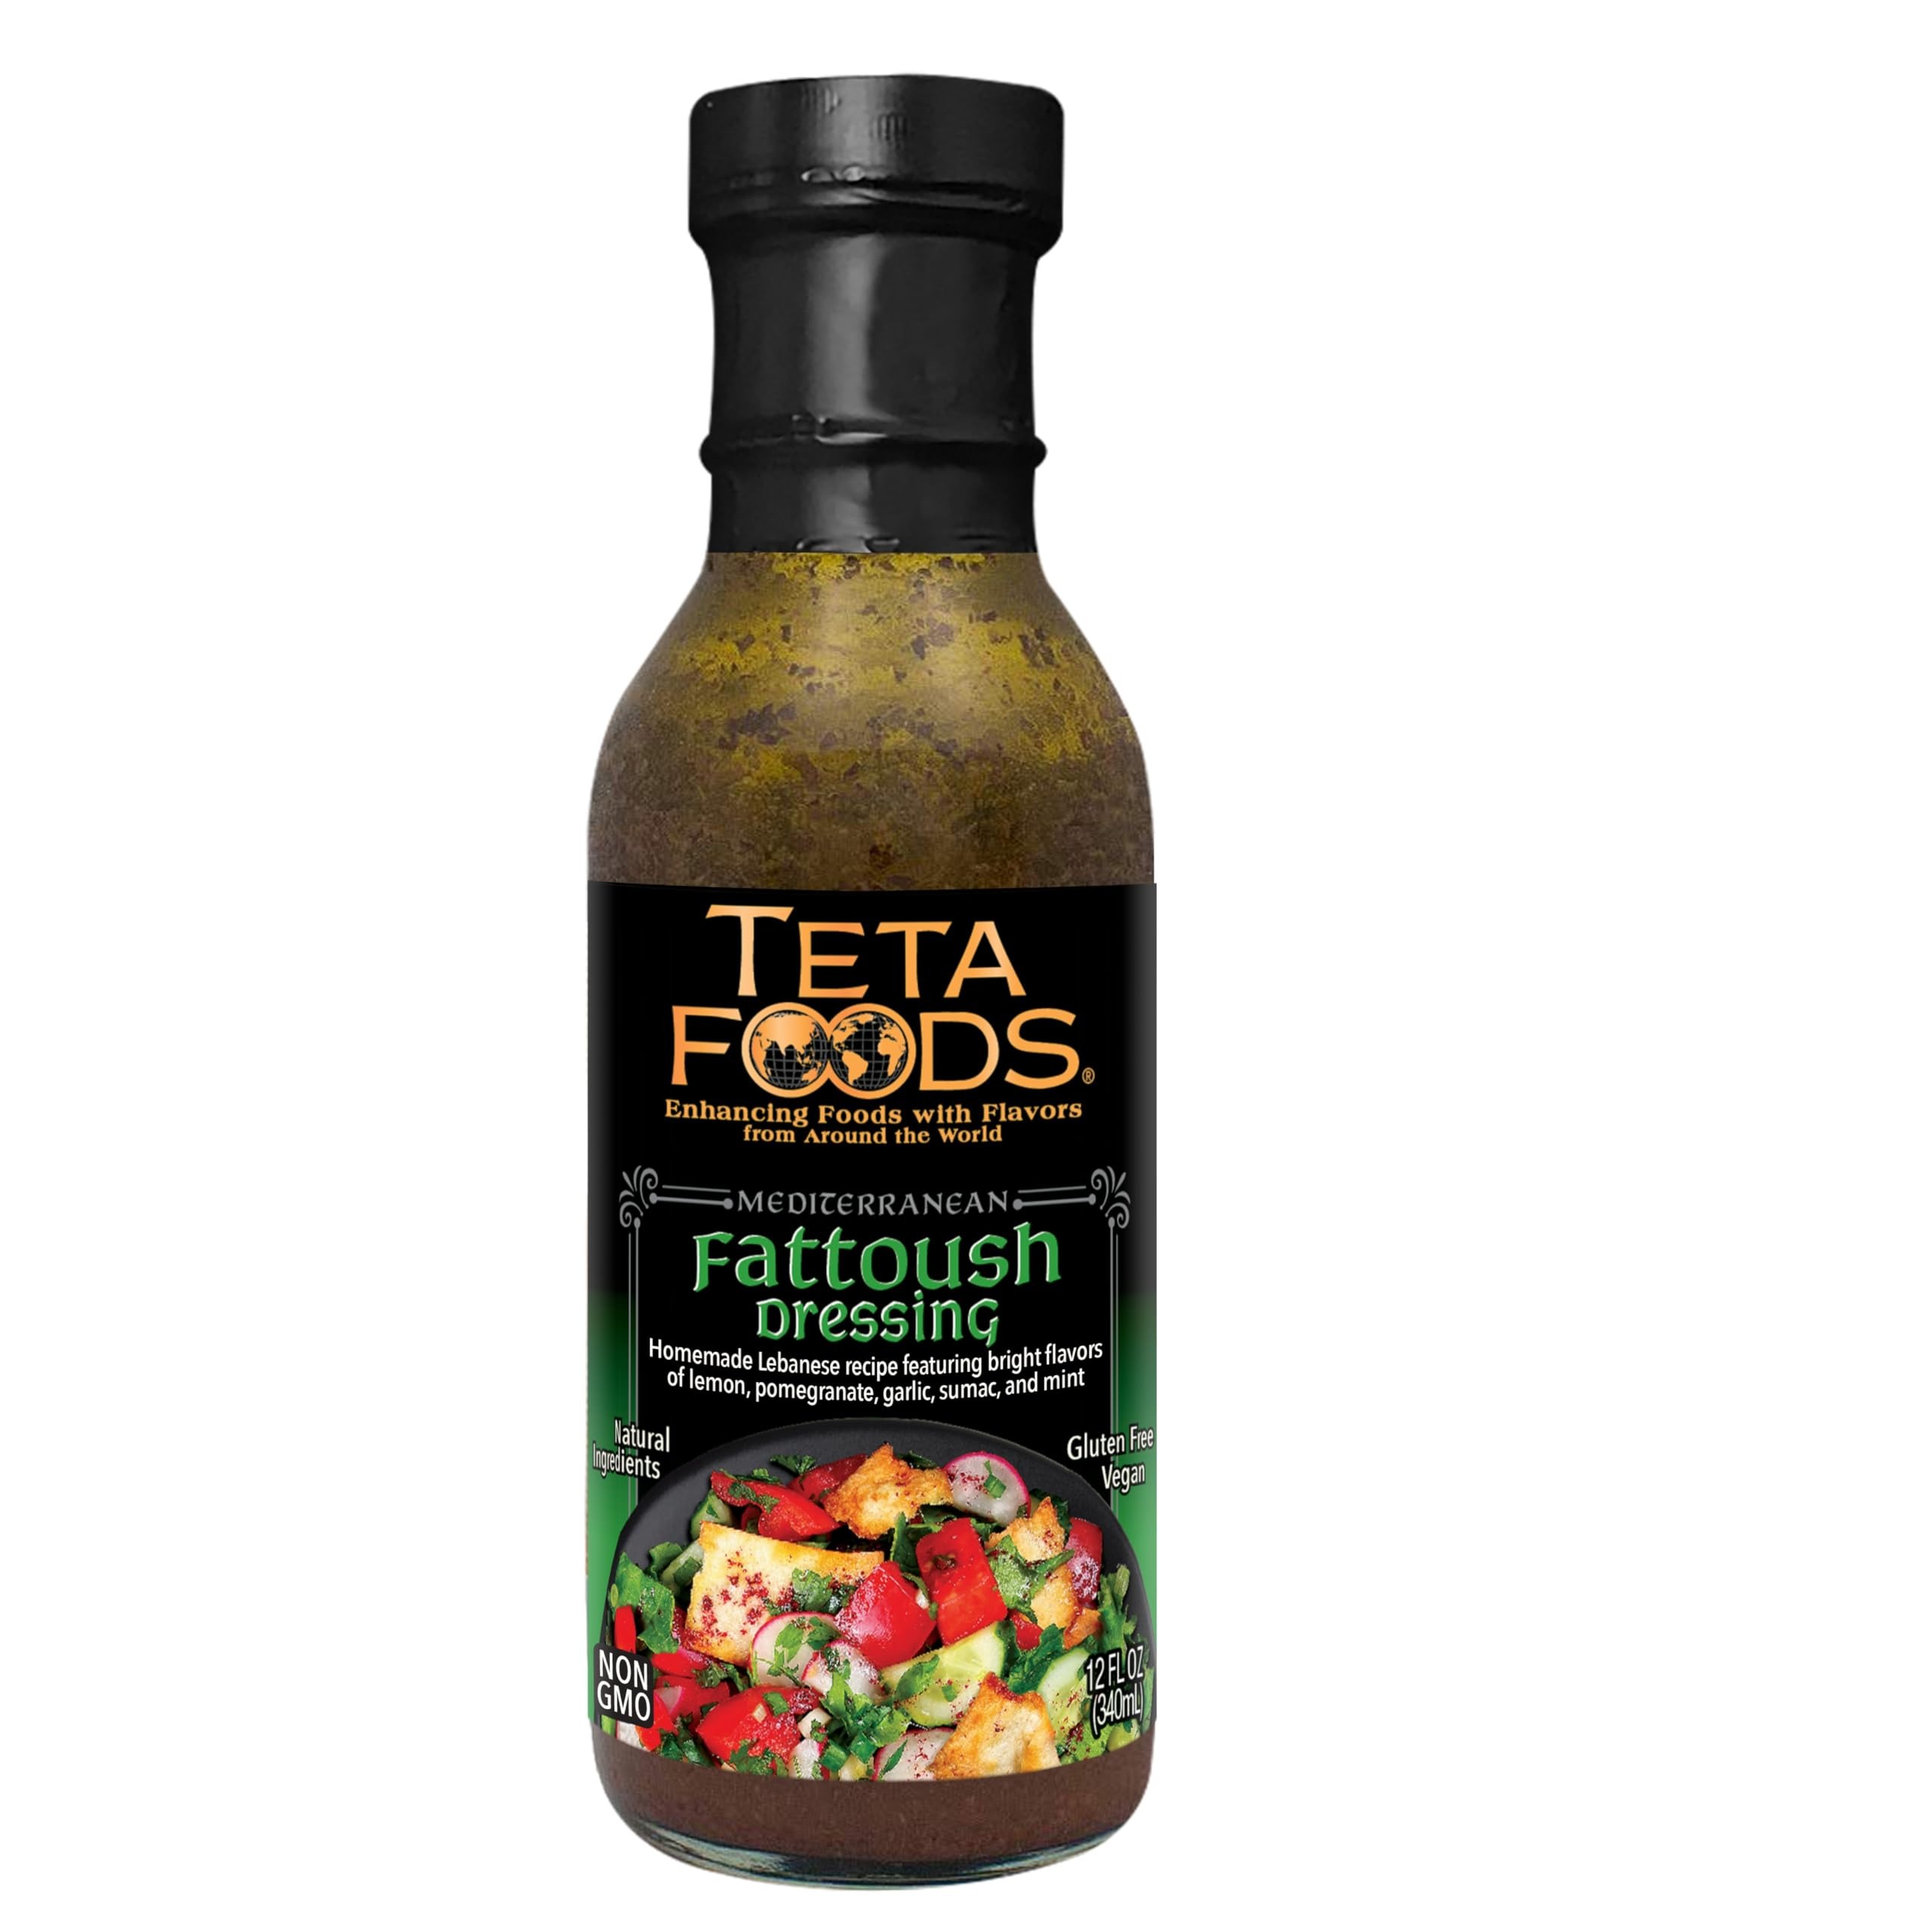
Item Name: Fattoush Mediterranean Dressing and Marinade (3)
Bullet Point 1: Mediterranean vinaigrette dressing
Bullet Point 2: Used for making traditional Fattoush salad
Bullet Point 3: Can be used as marinade
Bullet Point 4: Natural ingredients, Non-GMO, Gluten free, and Vegan
Bullet Point 5: Shelf life of 360 days from the date of production
Product Description: Authentic Mediterranean salad dressing used to make a traditional Fattoush salad. One of its main ingredients is pomegranate molasses, which gives it a delicious tangy flavor. A Fattoush salad is composed of the following ingredients: romaine lettuce, cucumber, tomato, parsley, green onion, radishes, and pita chips. Simply add Teta Foods Fattoush dressing to create the perfect salad!
Value: 3.0
Unit: Count

Price: 24.99